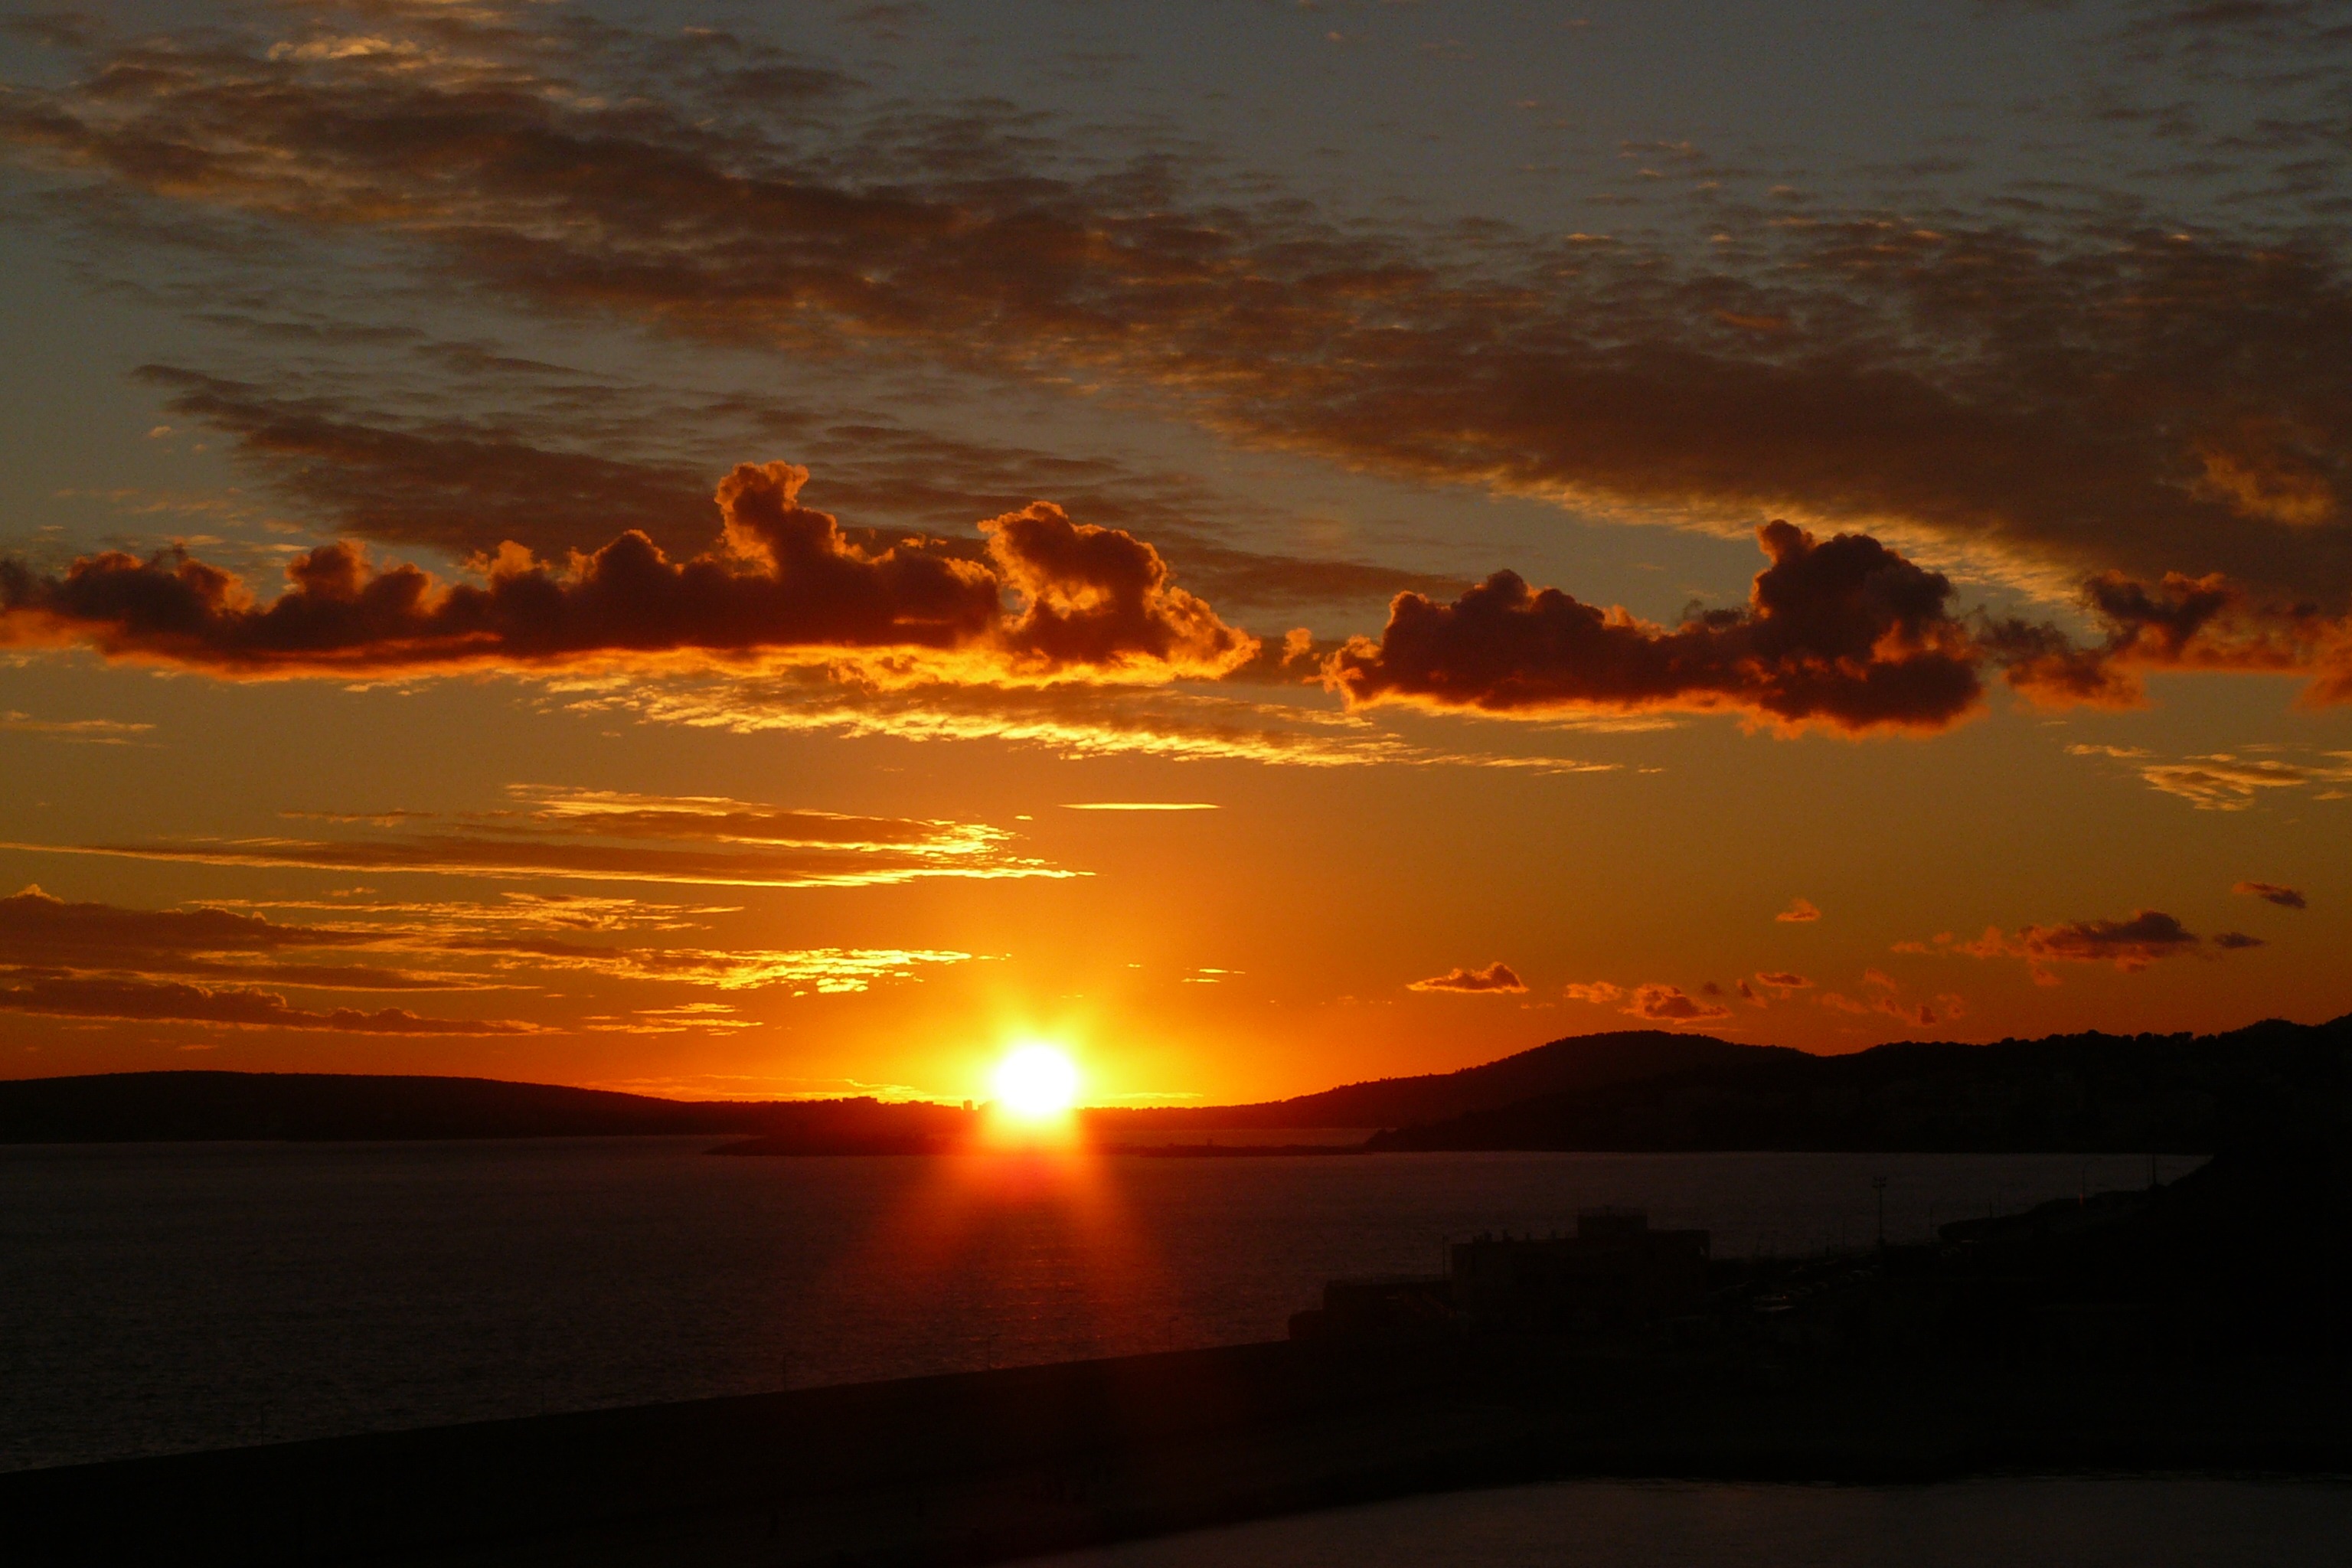
landscape, sea, coast, water, nature, horizon, cloud, sky, sun, sunrise, sunset, morning, dawn, atmosphere, dusk, evening, orange, weather, rest, clouds, beautiful, still, mood, mirroring, sunbeam, afterglow, evening sky, last light, cloud formation, sky colors, red sky at morning, rest light